List of Gillingham F.C. players (1–24 appearances)

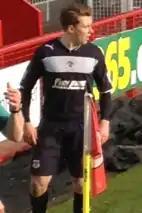
Luke Freeman set multiple records when he played for Gillingham at the age of 15.

Gillingham Football Club is an English professional association football club based in Gillingham, Kent, playing in EFL League Two, the fourth level of the English football league system, as of the 2024–25 season. The club was formed in 1893 as New Brompton F.C., changing its name to Gillingham in 1912. The club joined The Football League in 1920, was voted out of the league in favour of Ipswich Town at the end of the 1937–38 season, but returned to the league 12 years later after it was expanded from 88 to 92 clubs. Between 2000 and 2005, Gillingham played in the second tier of English football for the only time in the club's history, achieving a highest league finish of eleventh place in 2002–03. The club's first team have competed in numerous nationally and regionally organised competitions, and all players who have played between 1 and 24 such matches, either as a member of the starting eleven or as a substitute, are listed below.